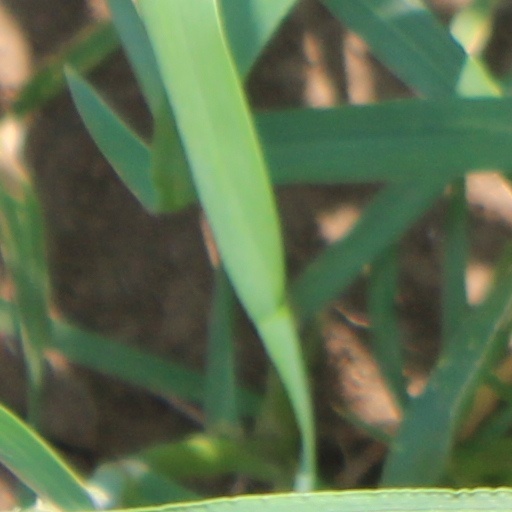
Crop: wheat